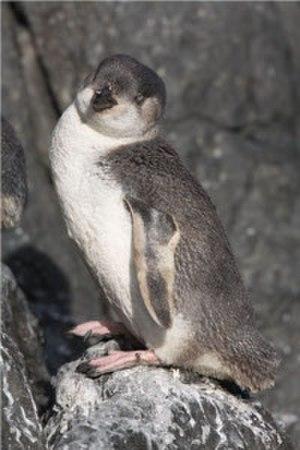
Le Manchot à ailerons blancs est une sous-espèce du Manchot pygmée. Elle a été considérée autrefois comme une espèce à part entière.